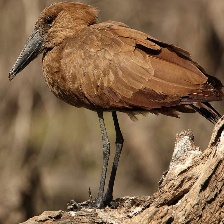
Species: HAMERKOP
Scientific name: SCOPUS UMBRETTA